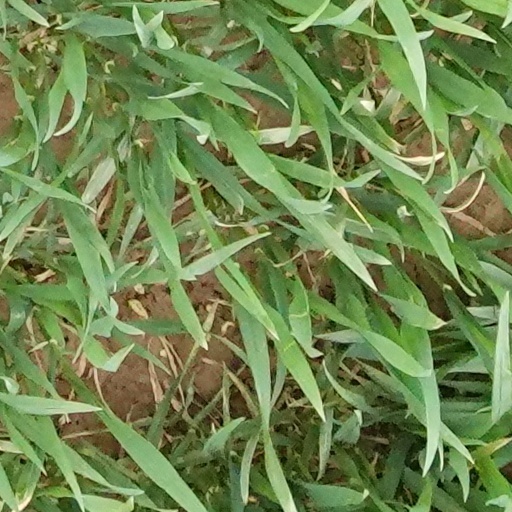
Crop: wheat